Yacht issue

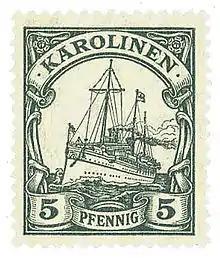
A "Yacht" issue (small design) stamp for the German Caroline Islands.

The Yacht issue was a series of postage stamps, bearing the image of German Kaiser's yacht, "SMY Hohenzollern II", that were used in all of Germany's overseas colonies. Millions of stamps were produced and they were the principal means of postage for all German imperial overseas possessions in the years 1900–1915. German colonies at that time were German Samoa, Kiautschou Bay, Togoland, Kamerun, German New Guinea, German South-West Africa, and German East Africa.